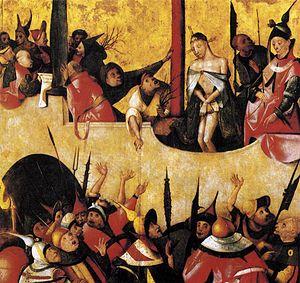
Jheronimus van Aken [ɦijeːˈroːnimʏs fɑn 'aːkə], dit Jérôme Bosch, ou Jheronimus Bosch [bɔs], né vers 1450 à Bois-le-Duc et mort en août 1516 dans la même ville, est un peintre néerlandais, du mouvement des primitifs flamands.